Kylesa

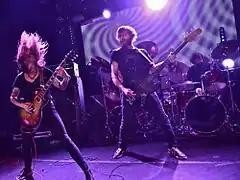
Kylesa in 2014

As of 2010, Kylesa had sold 75,000 albums. In 2010, they signed with Season of Mist to release the album "Spiral Shadow" on October 26 that year. A rarities compilation album titled "From the Vaults, Vol. 1" was released later that year.